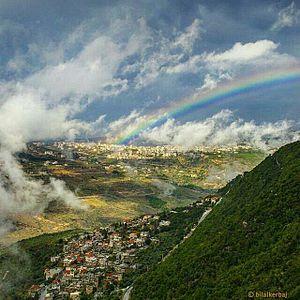
Amatour est un village libanais situe dans le district du Chouf, au Mont-Liban.